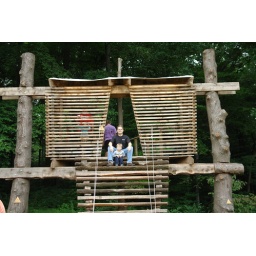
Hidden items in this tree house